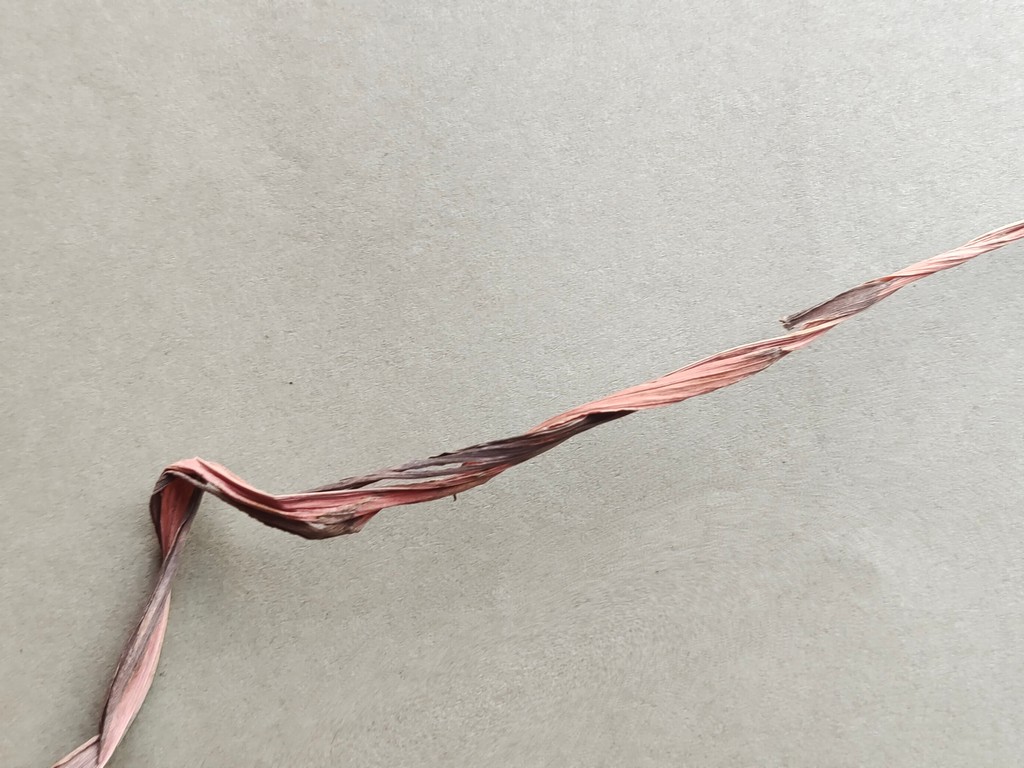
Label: Dried